2009 World Baseball Classic

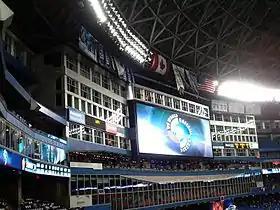
Jumbotron ad for the 2009 WBC at Rogers Centre

The 2009 World Baseball Classic (WBC) was an international baseball competition. It began on March 5 and finished March 23.